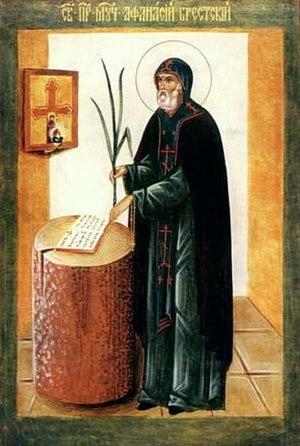
Saint Athanase de Brest-Litovsk, hiéromartyr, né en 1597 à Brest-Litovsk et tué le 5 septembre 1648 à Brest-Litovsk, est un saint et martyr de l'Église orthodoxe russe, tué par les catholiques à cause de son opposition à l'Union de Brest. Il est fêté le 5 septembre.